Russian separatist forces in Ukraine

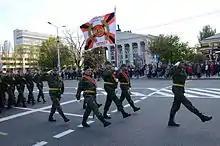
Oplot Brigade troops with their flag during a rehearsal for the 2015 Victory Day parade

After the leaders of the Russian proxy republics signed treaties of annexation with the Russian president on September 30, 2022, the Russian State Duma approved legislation on October 3 mandating the integration of the "people's militias" into the Russian military, backdated to the date of annexation. Upon the "annexation" of Ukrainian territories in September 2022, Russian occupation officials began forcibly conscripting Ukrainian men in occupied parts of Kherson oblast, and were reportedly ready to mobilize 3,000 in occupied Zaporizhzhia oblast.